Yazidi social organization

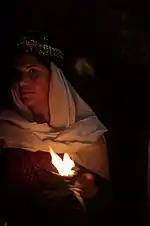
Yazidi Fakra at the Yazidi New Year festival at Lalish on 18 April 2017

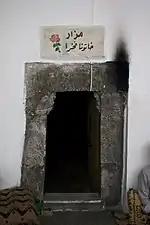
Entrance to the shrine of Khatuna Fakra at Lalish

As Fakra (other spellings: Fekra, Fekhra, Fakhra, Fahra) the members of a Yazidi women's order are called. Only Yazidi women who are virgins and who have chosen a chaste and ascetic life can be accepted as members of this women's order. The Fakra are responsible for the maintenance of the Yazidi temple Lalish. "Kebanî" ("mistress of the house") is called the head of the Yazidi women's order.